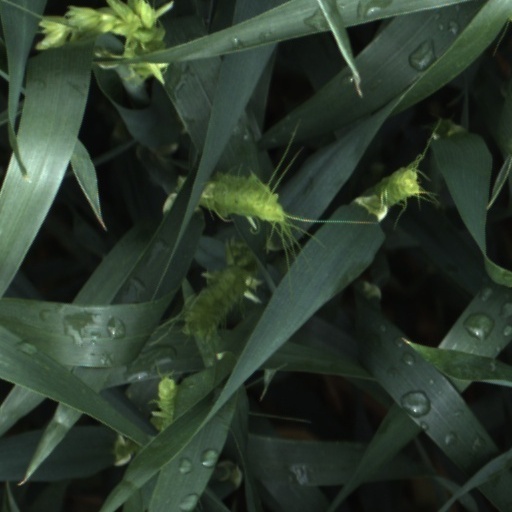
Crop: wheat